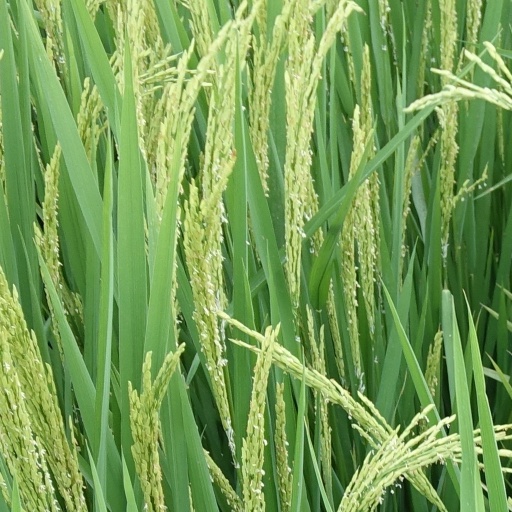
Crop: rice